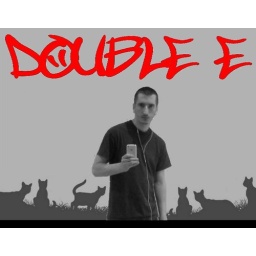
Just a quick image for facebook, i felt like putting red against gray to see how it worked.